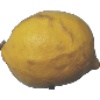
Label: Lemon 1